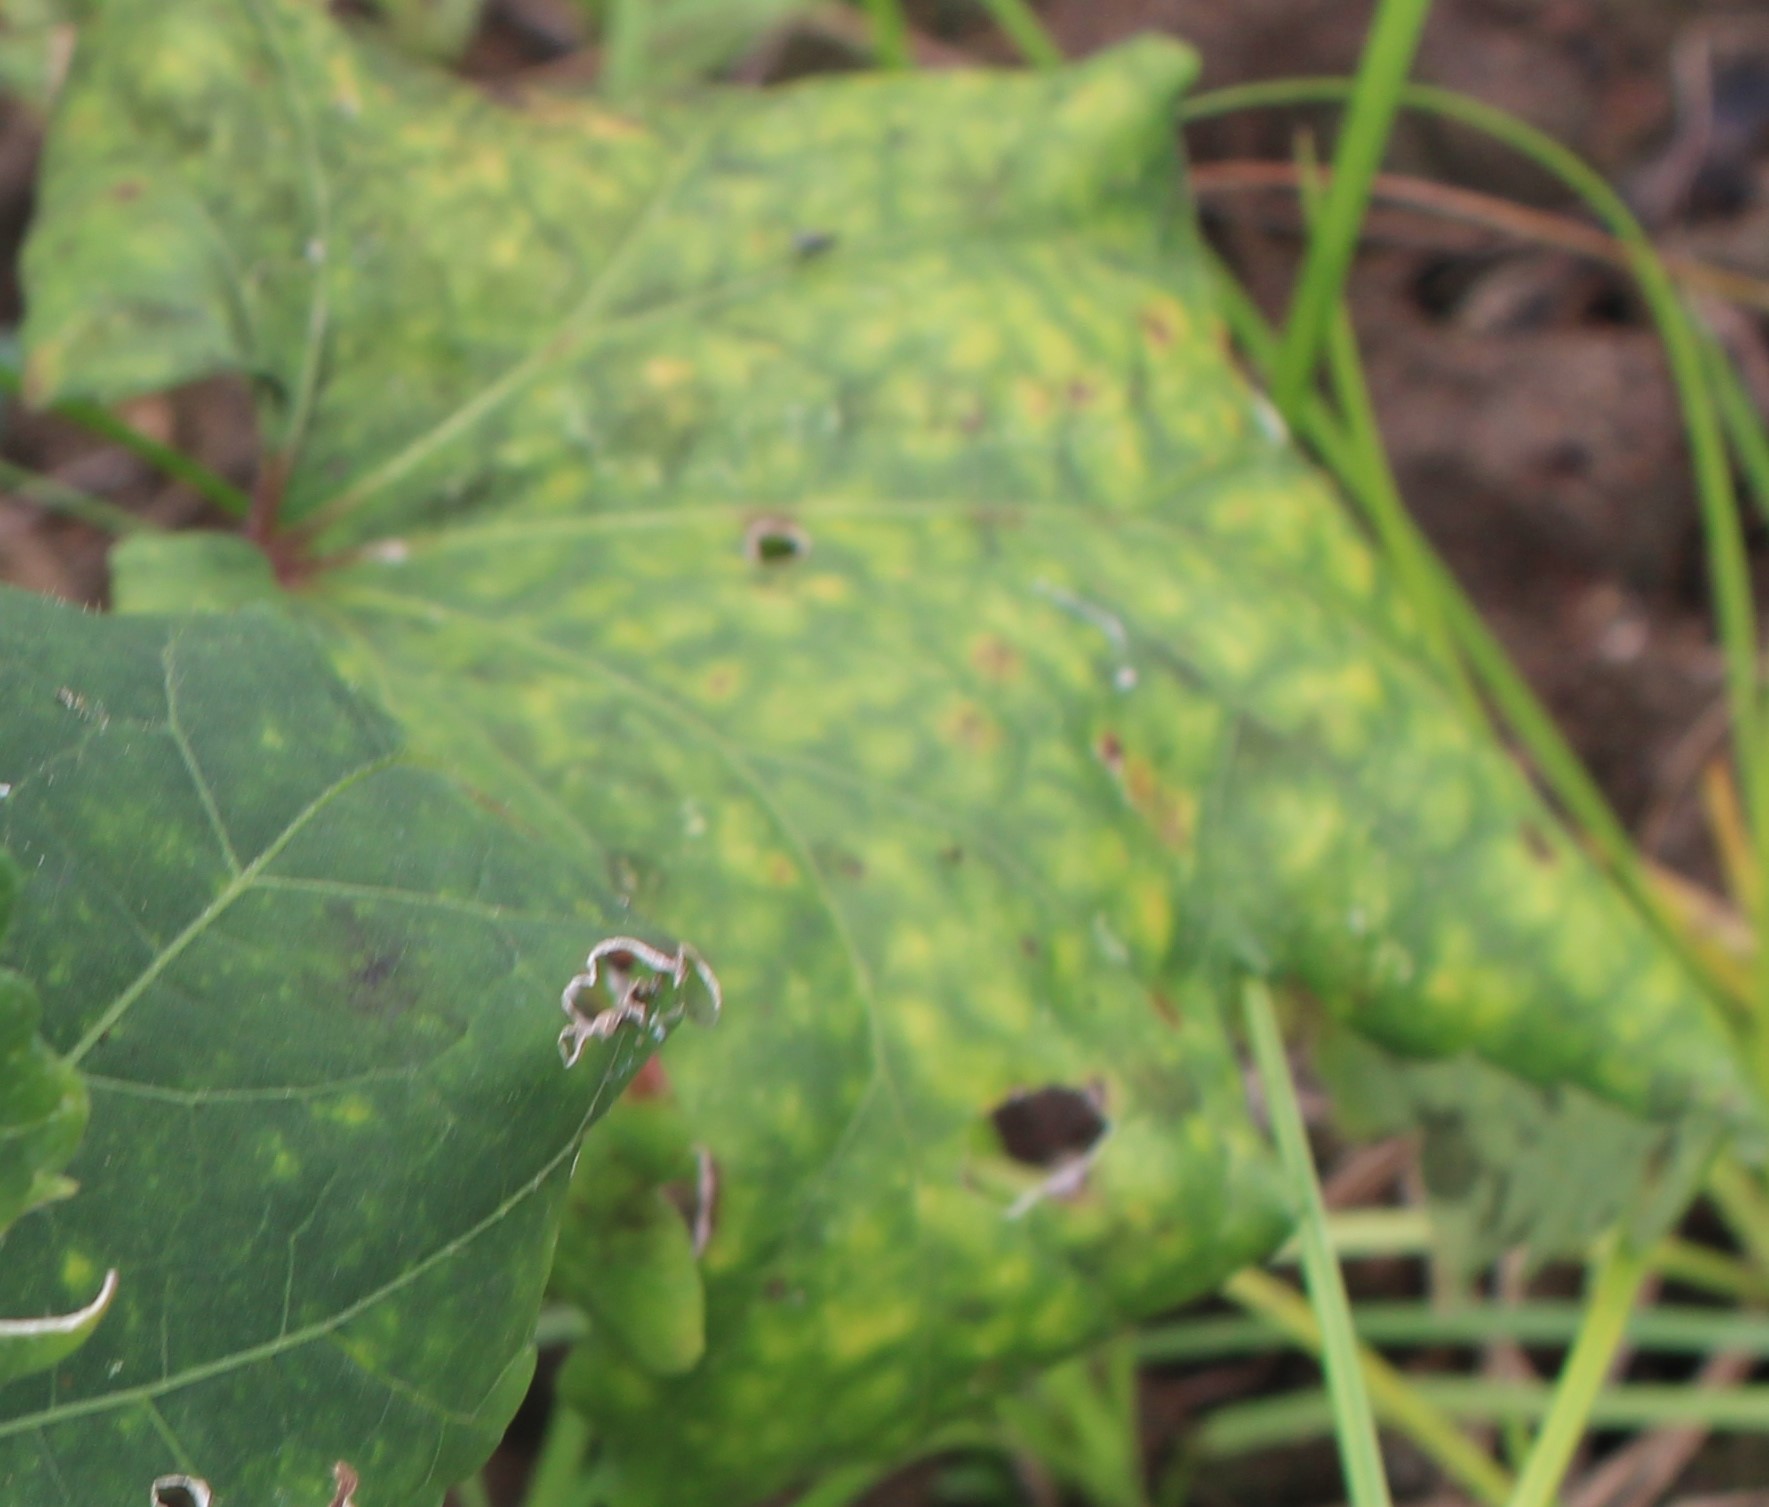
Label: Alternaria Leaf Spot